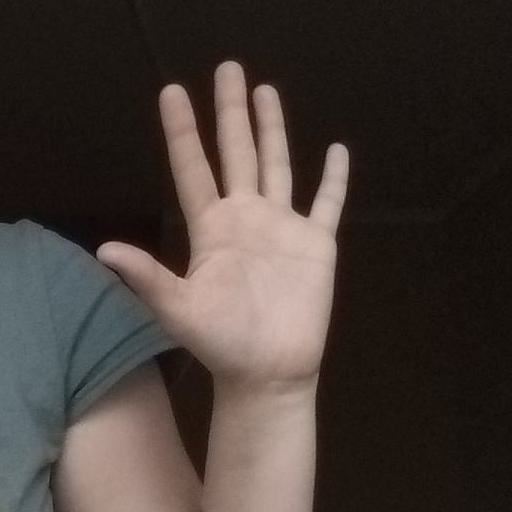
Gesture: palm